List of BAL finals

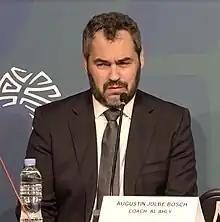
Augustí Julbe is the only coach to have won two BAL titles

The finals are played in a pre-determined venue, from 2021 to 2023 this was the BK Arena (formerly the Kigali Arena) in Kigali as the BAL agreed with the Rwandan Ministry of Sports. Later, the BAL and the Rwanda Development Board (RDB) agreed to host the finals of 2024, 2026 and 2028 as well.